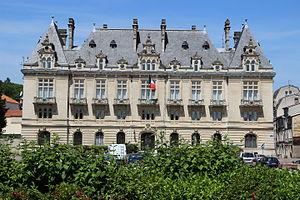
La préfecture de la Meuse, Place Reggio